List of companies of Åland

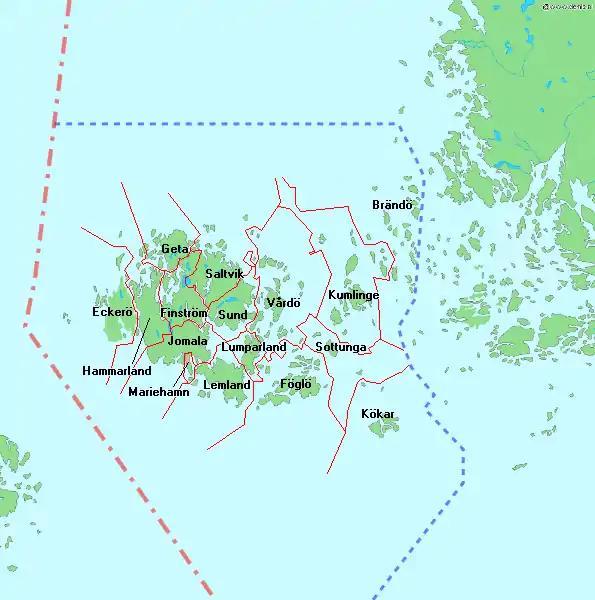
Municipalities of Åland

Åland is an archipelago at the entrance to the Gulf of Bothnia in the Baltic Sea belonging to Finland. Åland's economy is heavily dominated by shipping, trade and tourism. Shipping represents about 40% of the economy, with several international carriers owned and operated off Åland. Most companies aside from shipping are small, with fewer than ten employees. Farming and fishing are important in combination with the food industry. According to Eurostat, in 2006 Åland was the 20th wealthiest of the EU's 268 regions, and the wealthiest in Finland, with a GDP per inhabitant 47% above the EU mean. In 2015 it had the 34th highest regional gross domestic product (PPS of 39 700 EUR per inhabitant) of the 340 NUTS 2 regions, the second within the country after Helsinki-Uusimaa (42 400 EUR).